Mohanlal

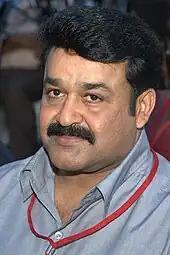
Mohanlal at the 17th International Film Festival of Kerala in 2012

2013 was a remarkable year for Mohanlal, it was the year in which the all-time blockbuster of Malayalam film, "Drishyam" released. His first film of the year was "Lokpal", a vigilante thriller in which he played a vigilante nicknamed "Lokpal". It was directed by Joshiy and written by S. N. Swamy. "Red Wine", directed by Salam Bappu, was a non-linear investigation thriller based on a political murder. "Ladies and Gentleman", directed by Siddique, was a romantic comedy film set in the backdrop of IT companies." "Geethaanjali, a horror thriller directed by Priyadarsan, was a spin-off of the Malayalam classic film "Manichitrathazhu", in which he reprised the role of Dr. Sunny from the original. His last release was "Drishyam", directed by Jeethu Joseph. It grossed 75 crore worldwide and became the highest-grossing Malayalam film ever, until 2016.